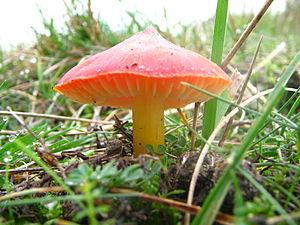
Chez les champignons basidiomycètes et ascomycètes, le chapeau, appelé aussi piléus, est la partie du sporophore qui renferme les organes de fructification. Il est composé de trois tissus : la cuticule, qui est une membrane de surface, l'hyménophore qui constitue la chair du champignon et l'hyménium qui produit les spores. Ce dernier peut être lisse, formé de plis, de lames, de tubes ou d'aiguillons.